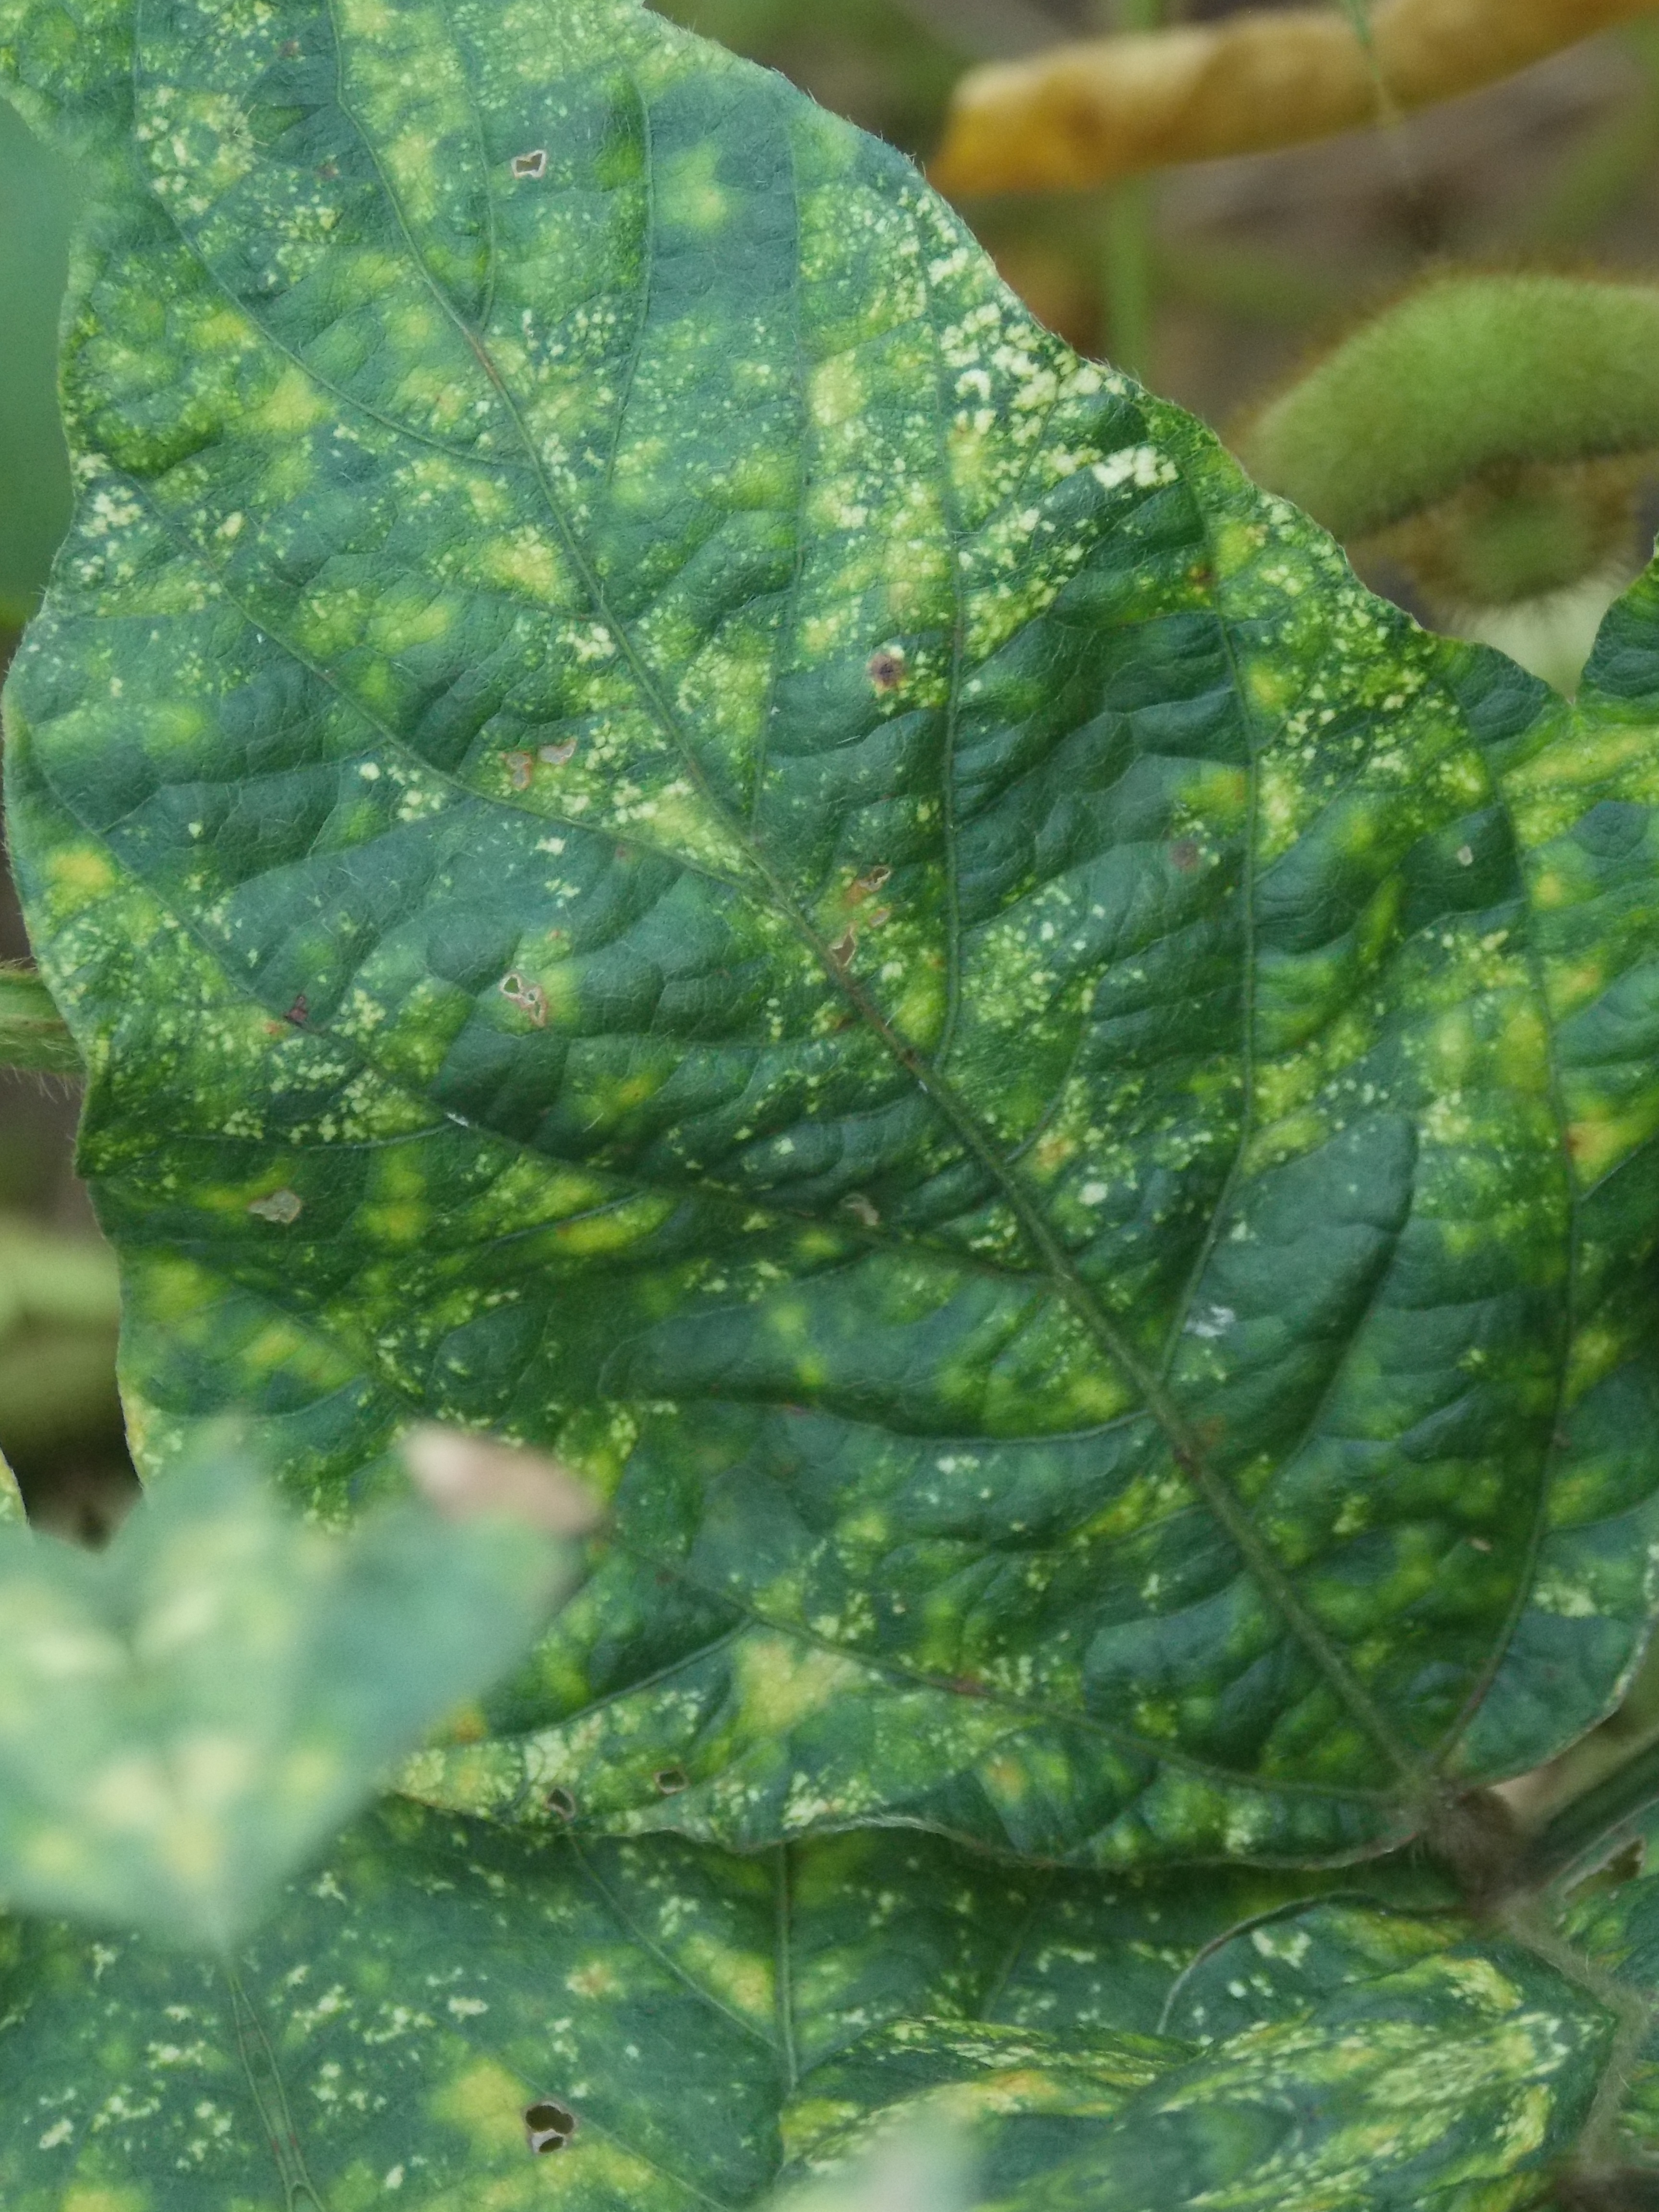
Label: Disease